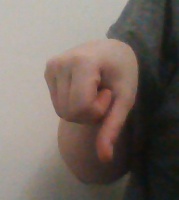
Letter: waw